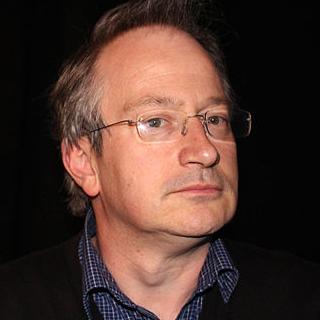
Age: 44